Dallas Zoo

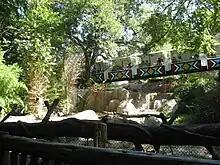
Dallas Zoo Monorail

The Wilds of Africa Adventure Safari was a 20-minute, one-mile, narrated monorail ride, which traveled around the watering hole (hippopotamus) rain forest (okapi), mountain (Nubian ibex), woodlands (Grévy's zebra), river (waterbuck, great white pelicans, Goliath herons, blue cranes), arid desert (scimitar-horned oryx, addra gazelle), semi-arid desert (addax, gemsbok, ostrich) and bush (gerenuk, black crowned cranes, greater kudu, Thomson's gazelle, marabou storks) exhibits.